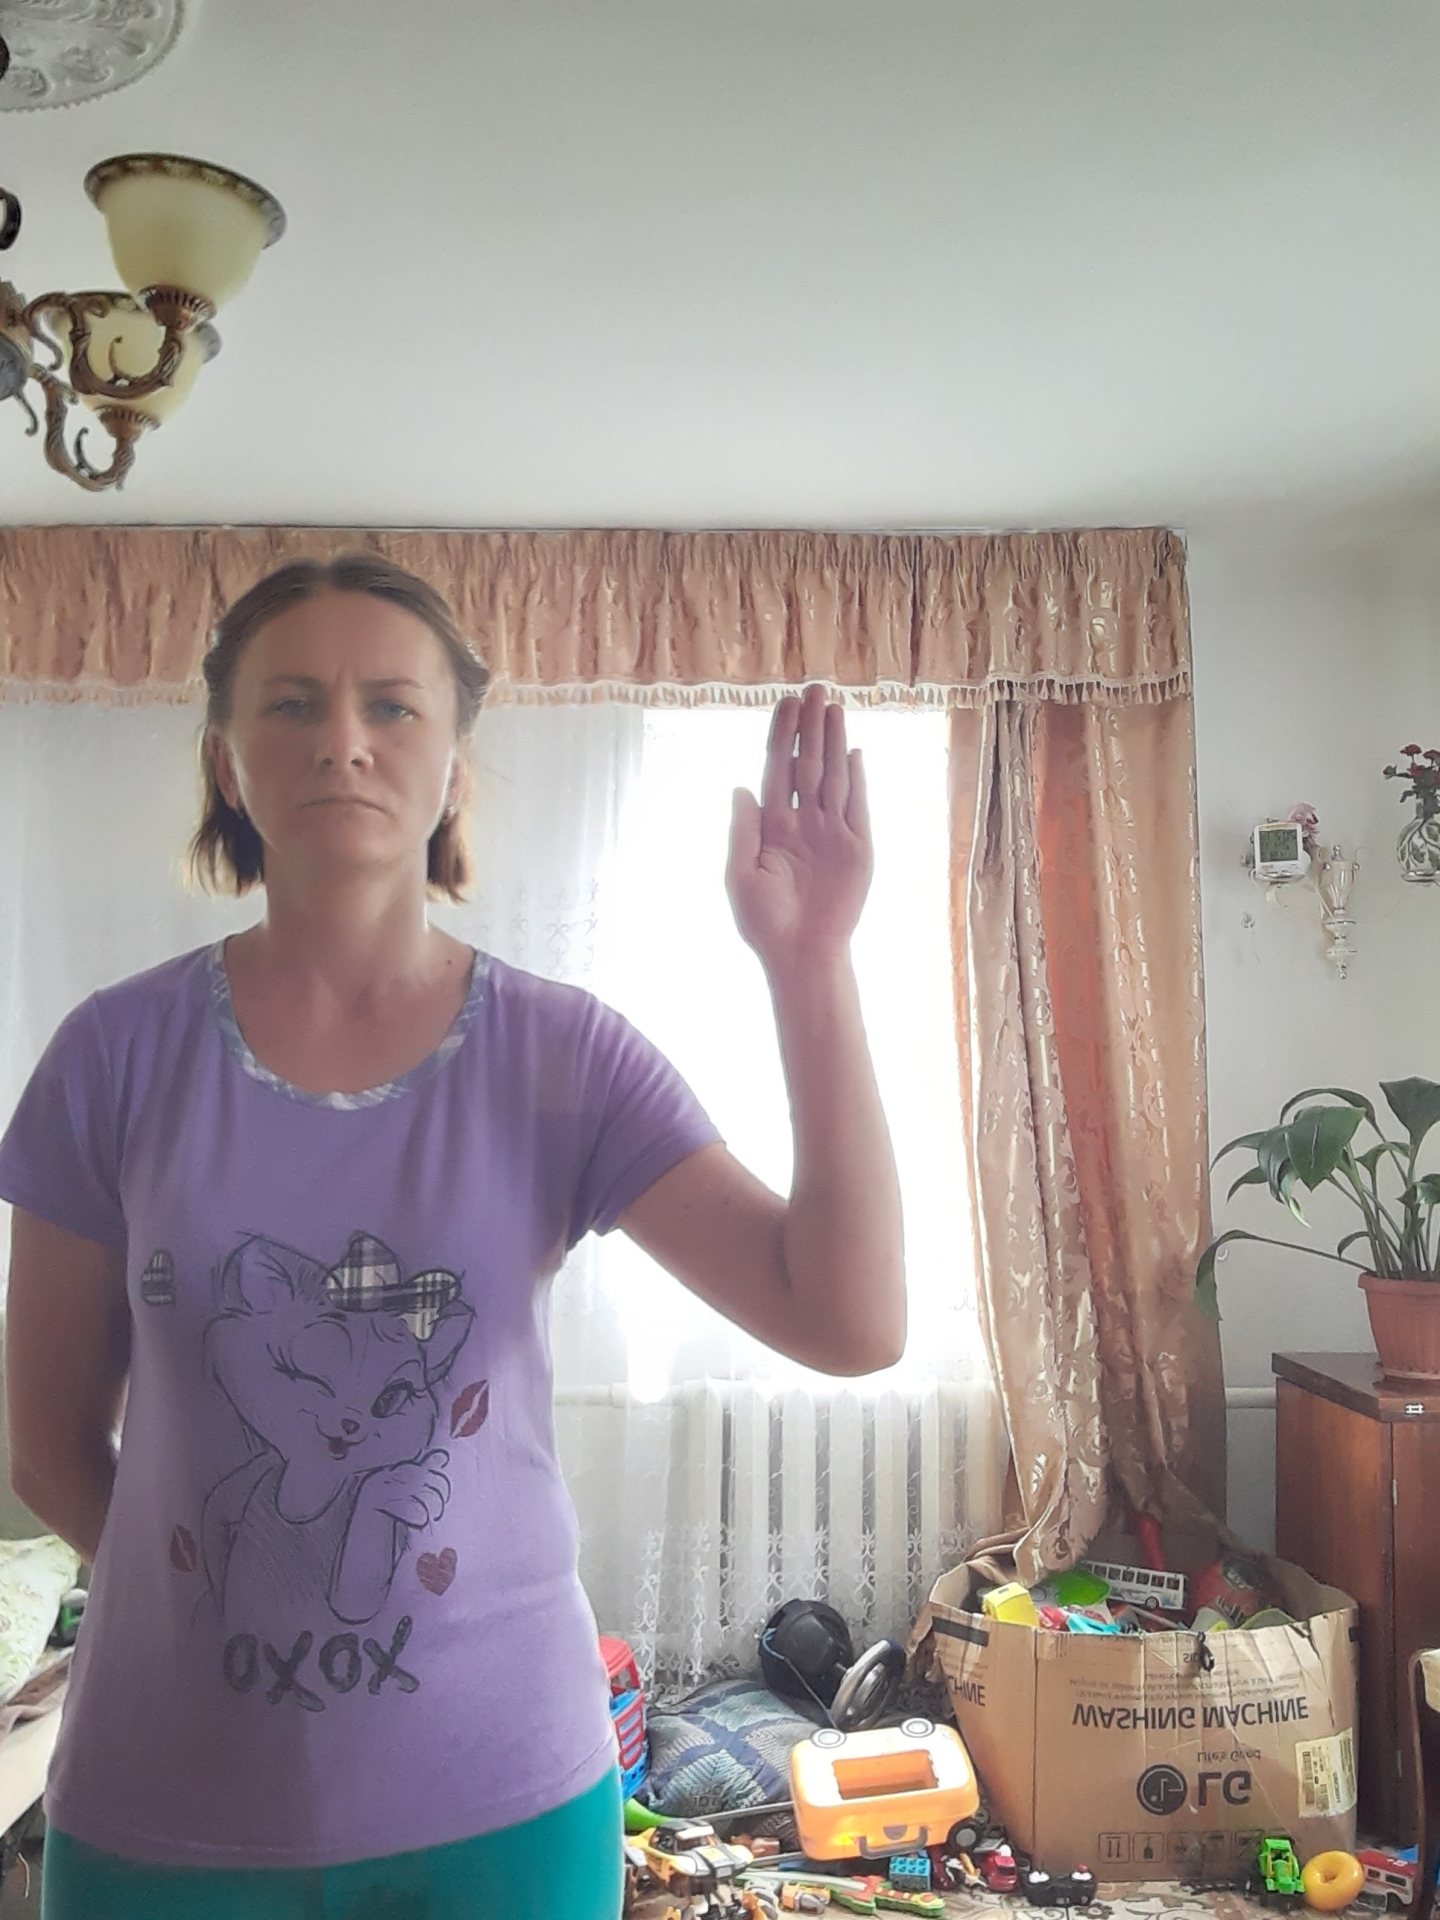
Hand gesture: stop